Asian Australians

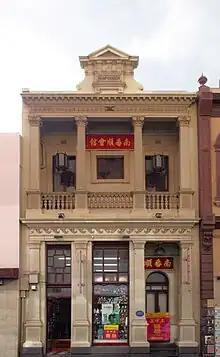
The Num Pon Soon building in Chinatown, Melbourne. Chinatown was founded by Chinese immigrants who came to Victoria during the Victorian Gold Rush. The Num Pon Soon Society was one of a number of district societies and benevolent associations aimed at supporting Chinese immigrants during the Victorian gold rush.

The Victorian gold rush of the 1850s and 1860s witnessed a significant rise in Chinese immigration to Australia. While small numbers of Chinese settlers had arrived as early as 1818, the gold rush triggered a dramatic increase in their presence. However, existing prejudices and cultural misunderstandings led to conflict between Chinese and European communities, culminating in violent riots at Lambing Flat and Buckland. These tensions resulted in the enactment of anti-Chinese legislation by various Australian colonies, foreshadowing the implementation of the discriminatory White Australia policy from 1901 to 1973.